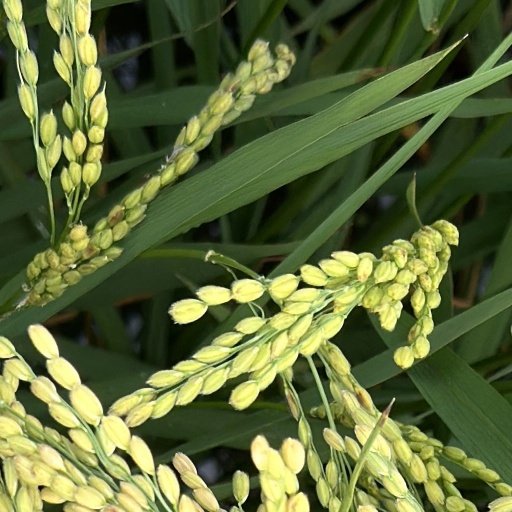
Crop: rice